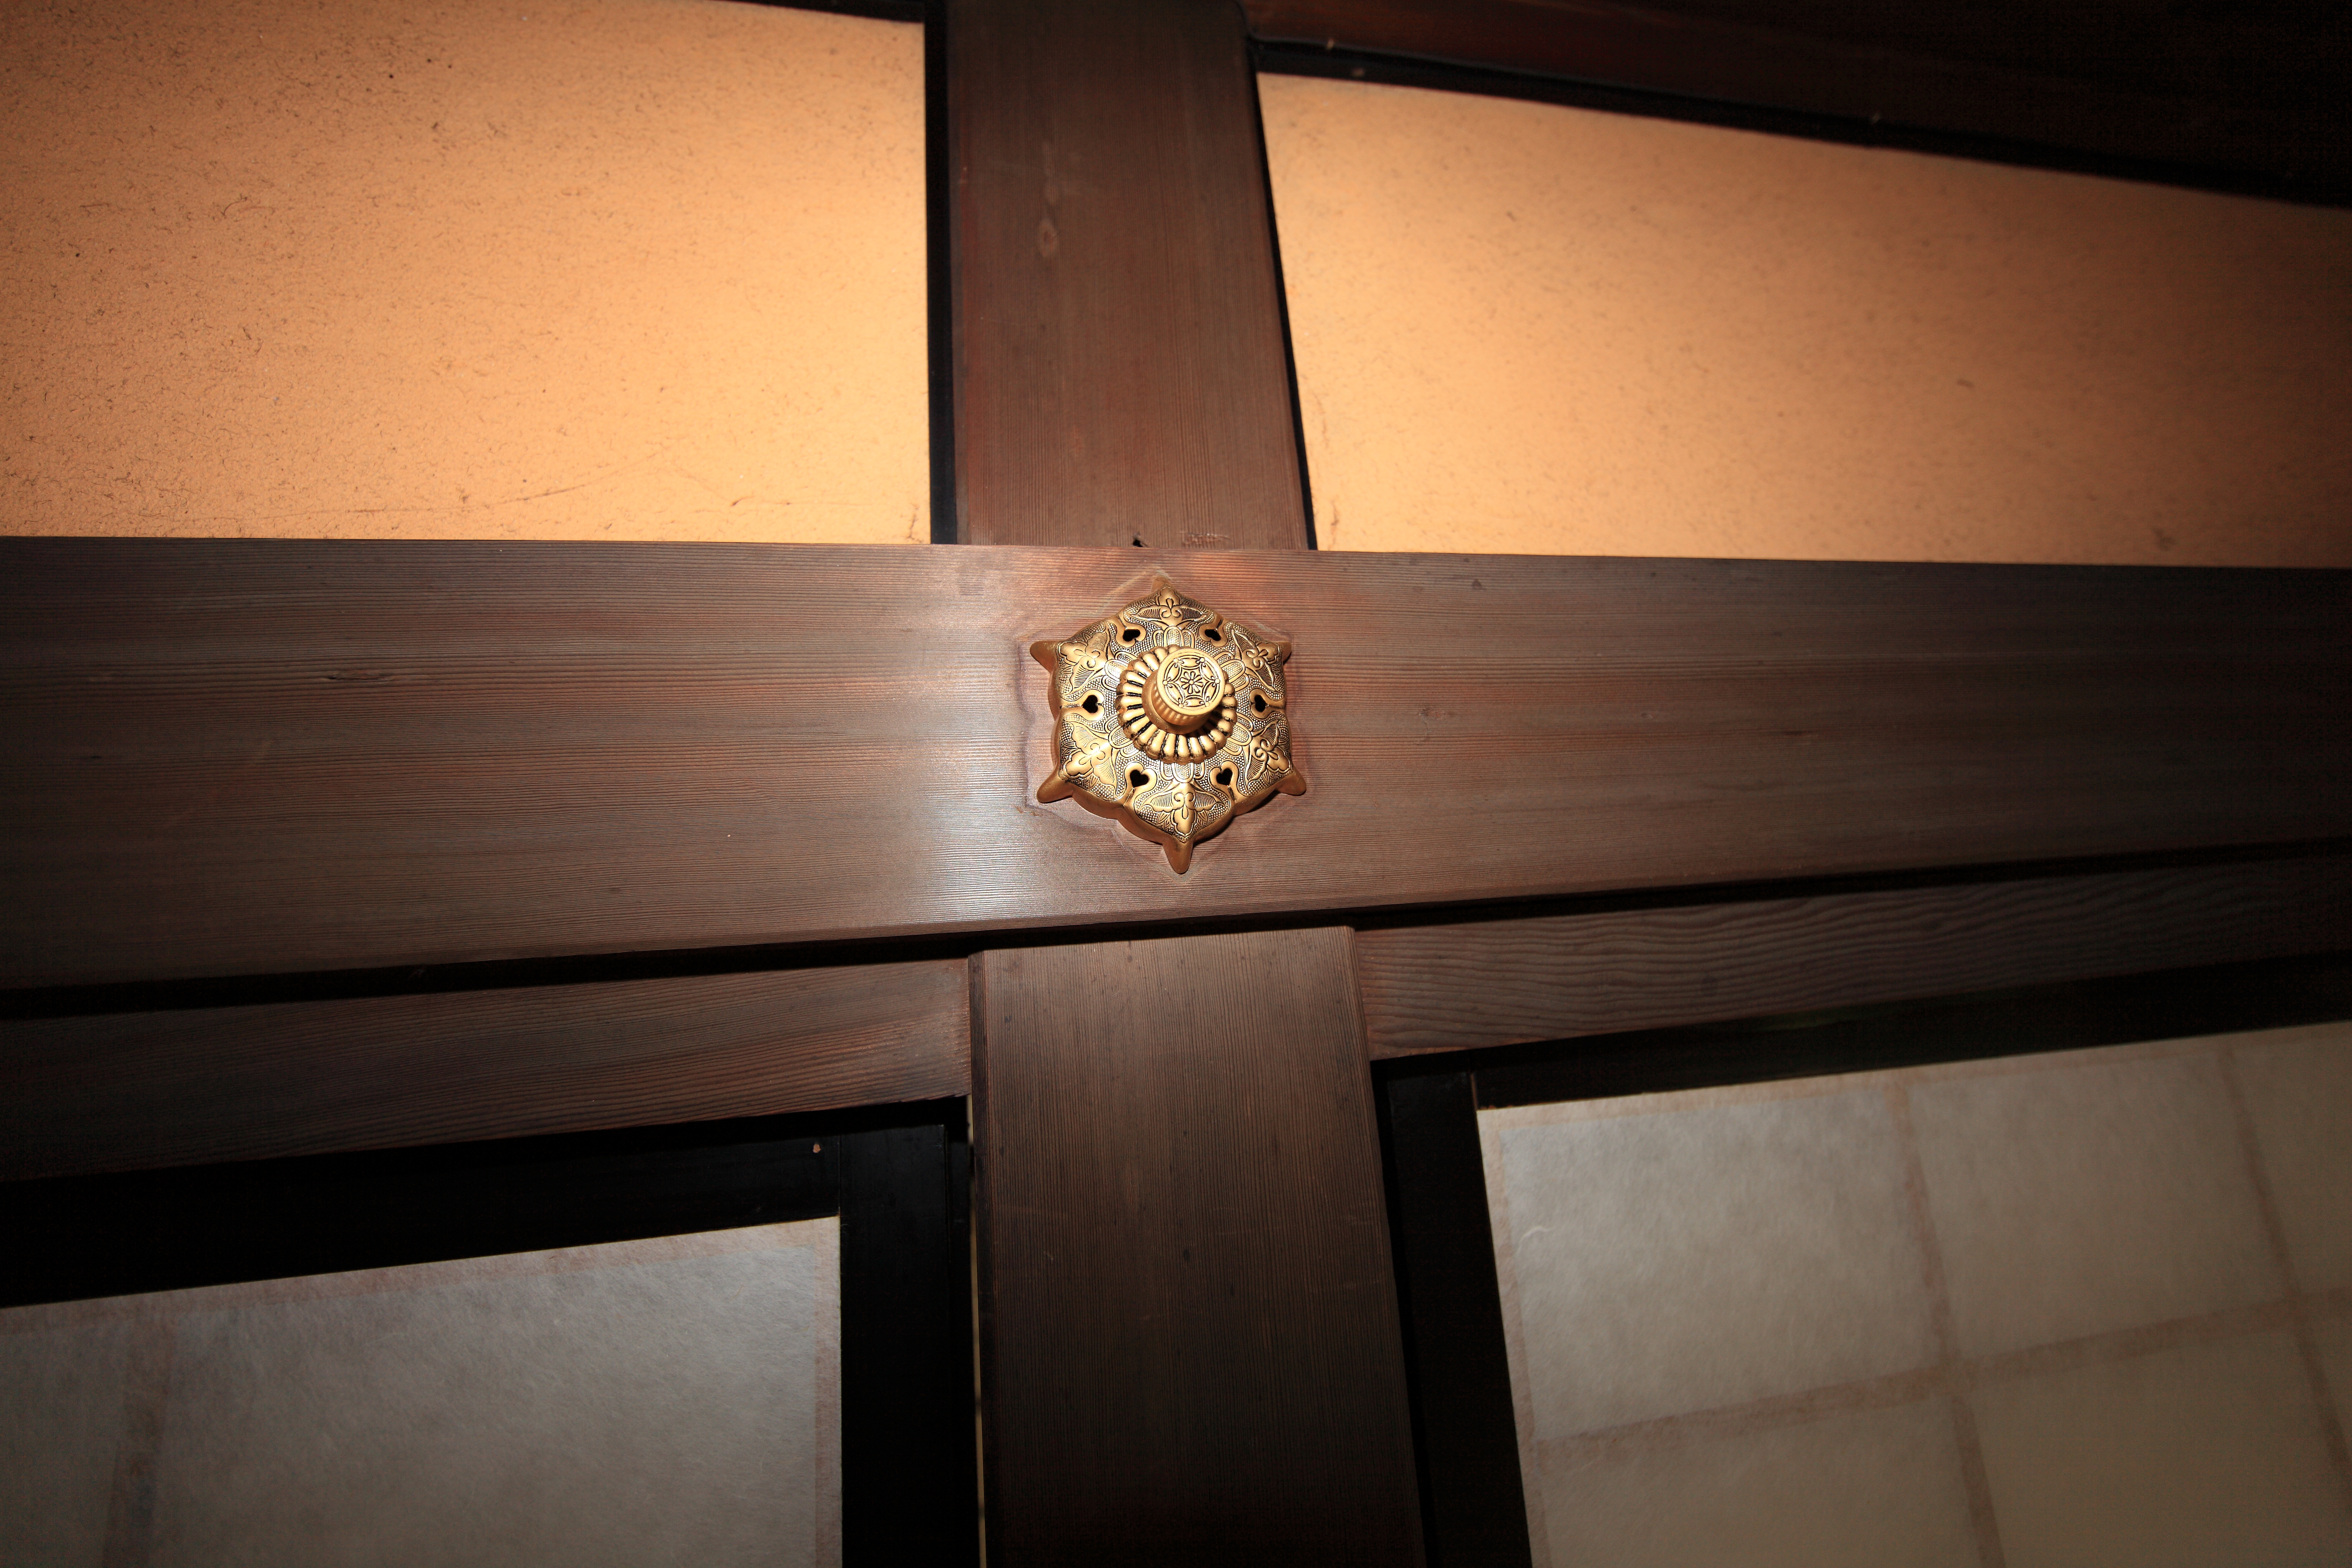
light, wood, house, floor, wall, ceiling, high, ancient, darkness, furniture, room, lighting, interior design, design, japanese, light fixture, 5d, style, hires, shape, markii, traditional, hi, res, resolution, chiba, nailhead, concealer, kugikakushi, kashiwa, yoshidafamily, window covering